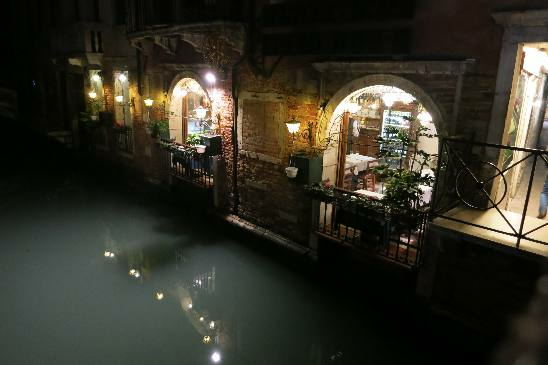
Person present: No